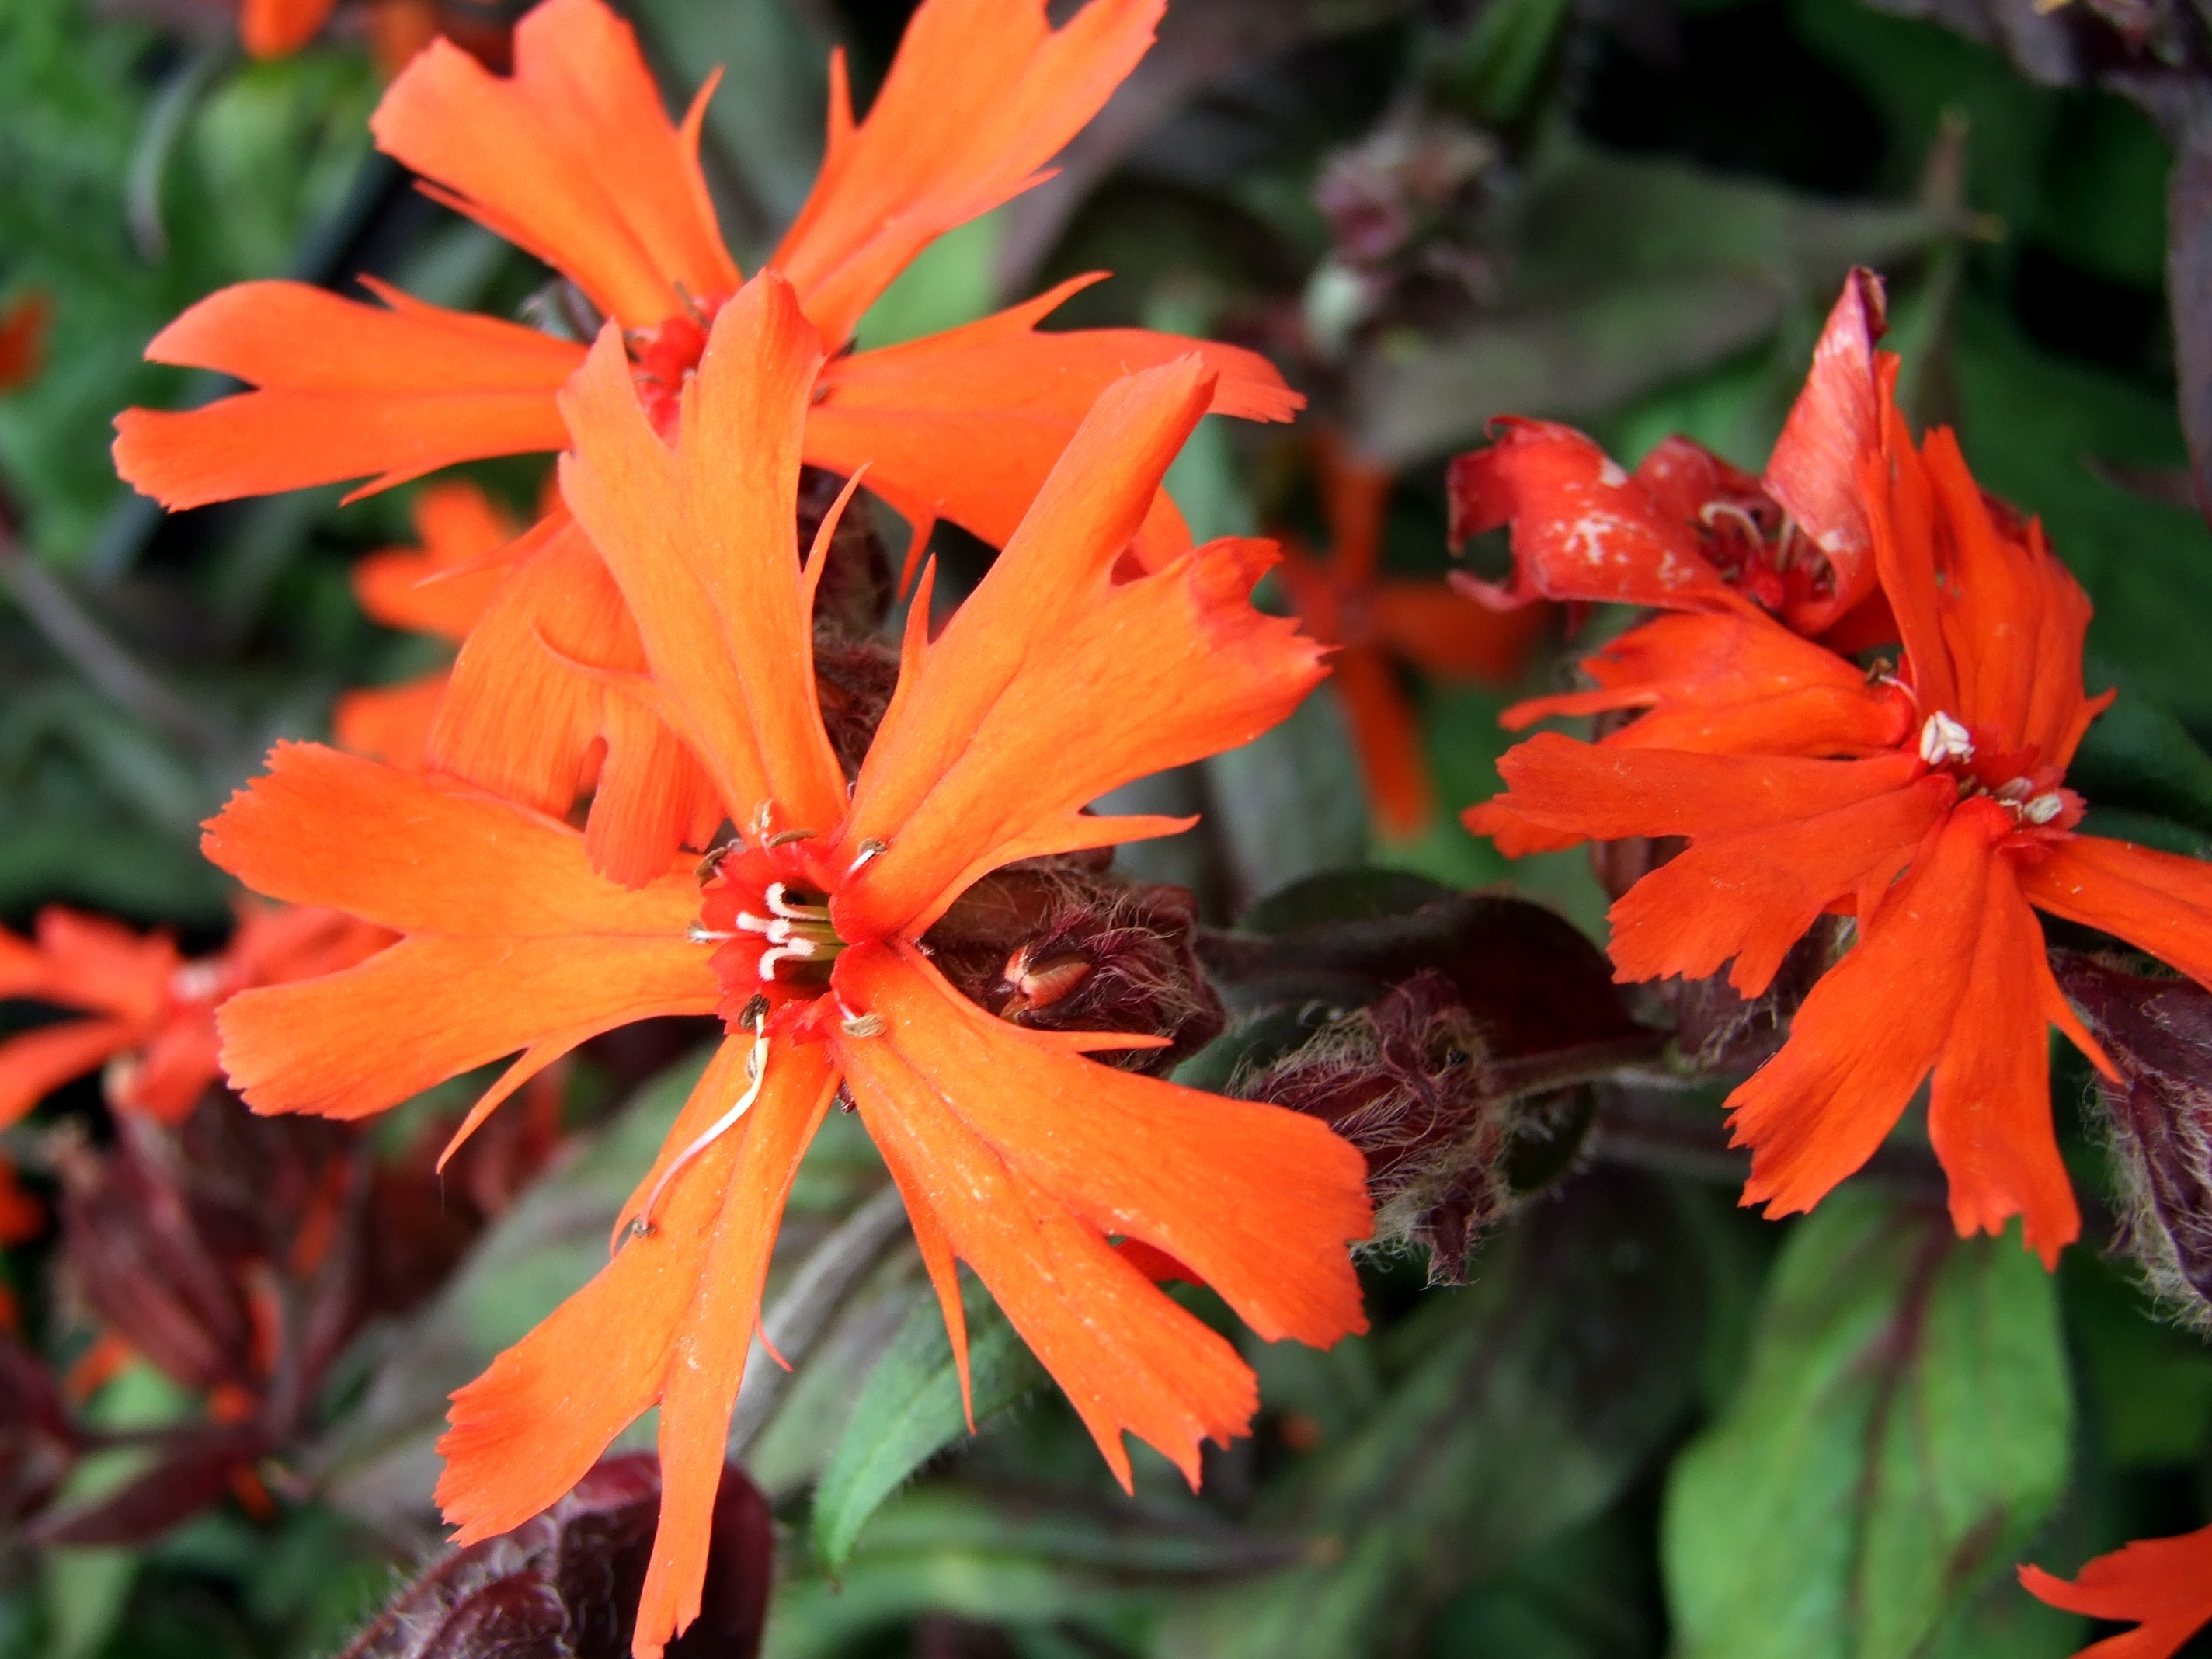
nature, plant, leaf, flower, summer, autumn, botany, flora, perennial, wildflower, shrub, flowering, perennials, macro photography, garden flowers, flowering plant, crocosmia, boost, orange lily, lychnis, land plant, canna family